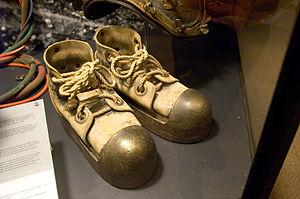
Un scaphandrier est un plongeur sous-marin effectuant des explorations, des inspections ou des travaux subaquatiques. Les scaphandriers peuvent travailler dans différents domaines, tels que le génie civil, le génie militaire, le forage ou la production gazière ou pétrolière.
Le scaphandre à casque, aussi appelé scaphandre pieds lourds, est un dispositif qui permet à un plongeur de déambuler sur le fond d'une masse d'eau en respirant grâce à un tube relié à la surface, où d'autres hommes lui fournissent l'air nécessaire à sa survie grâce à un mécanisme de pompage.